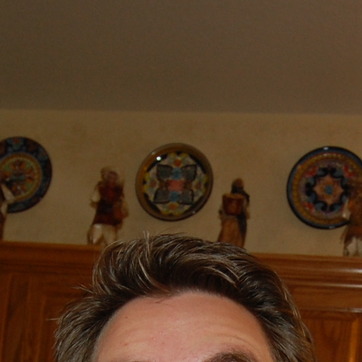
Material: ceramic